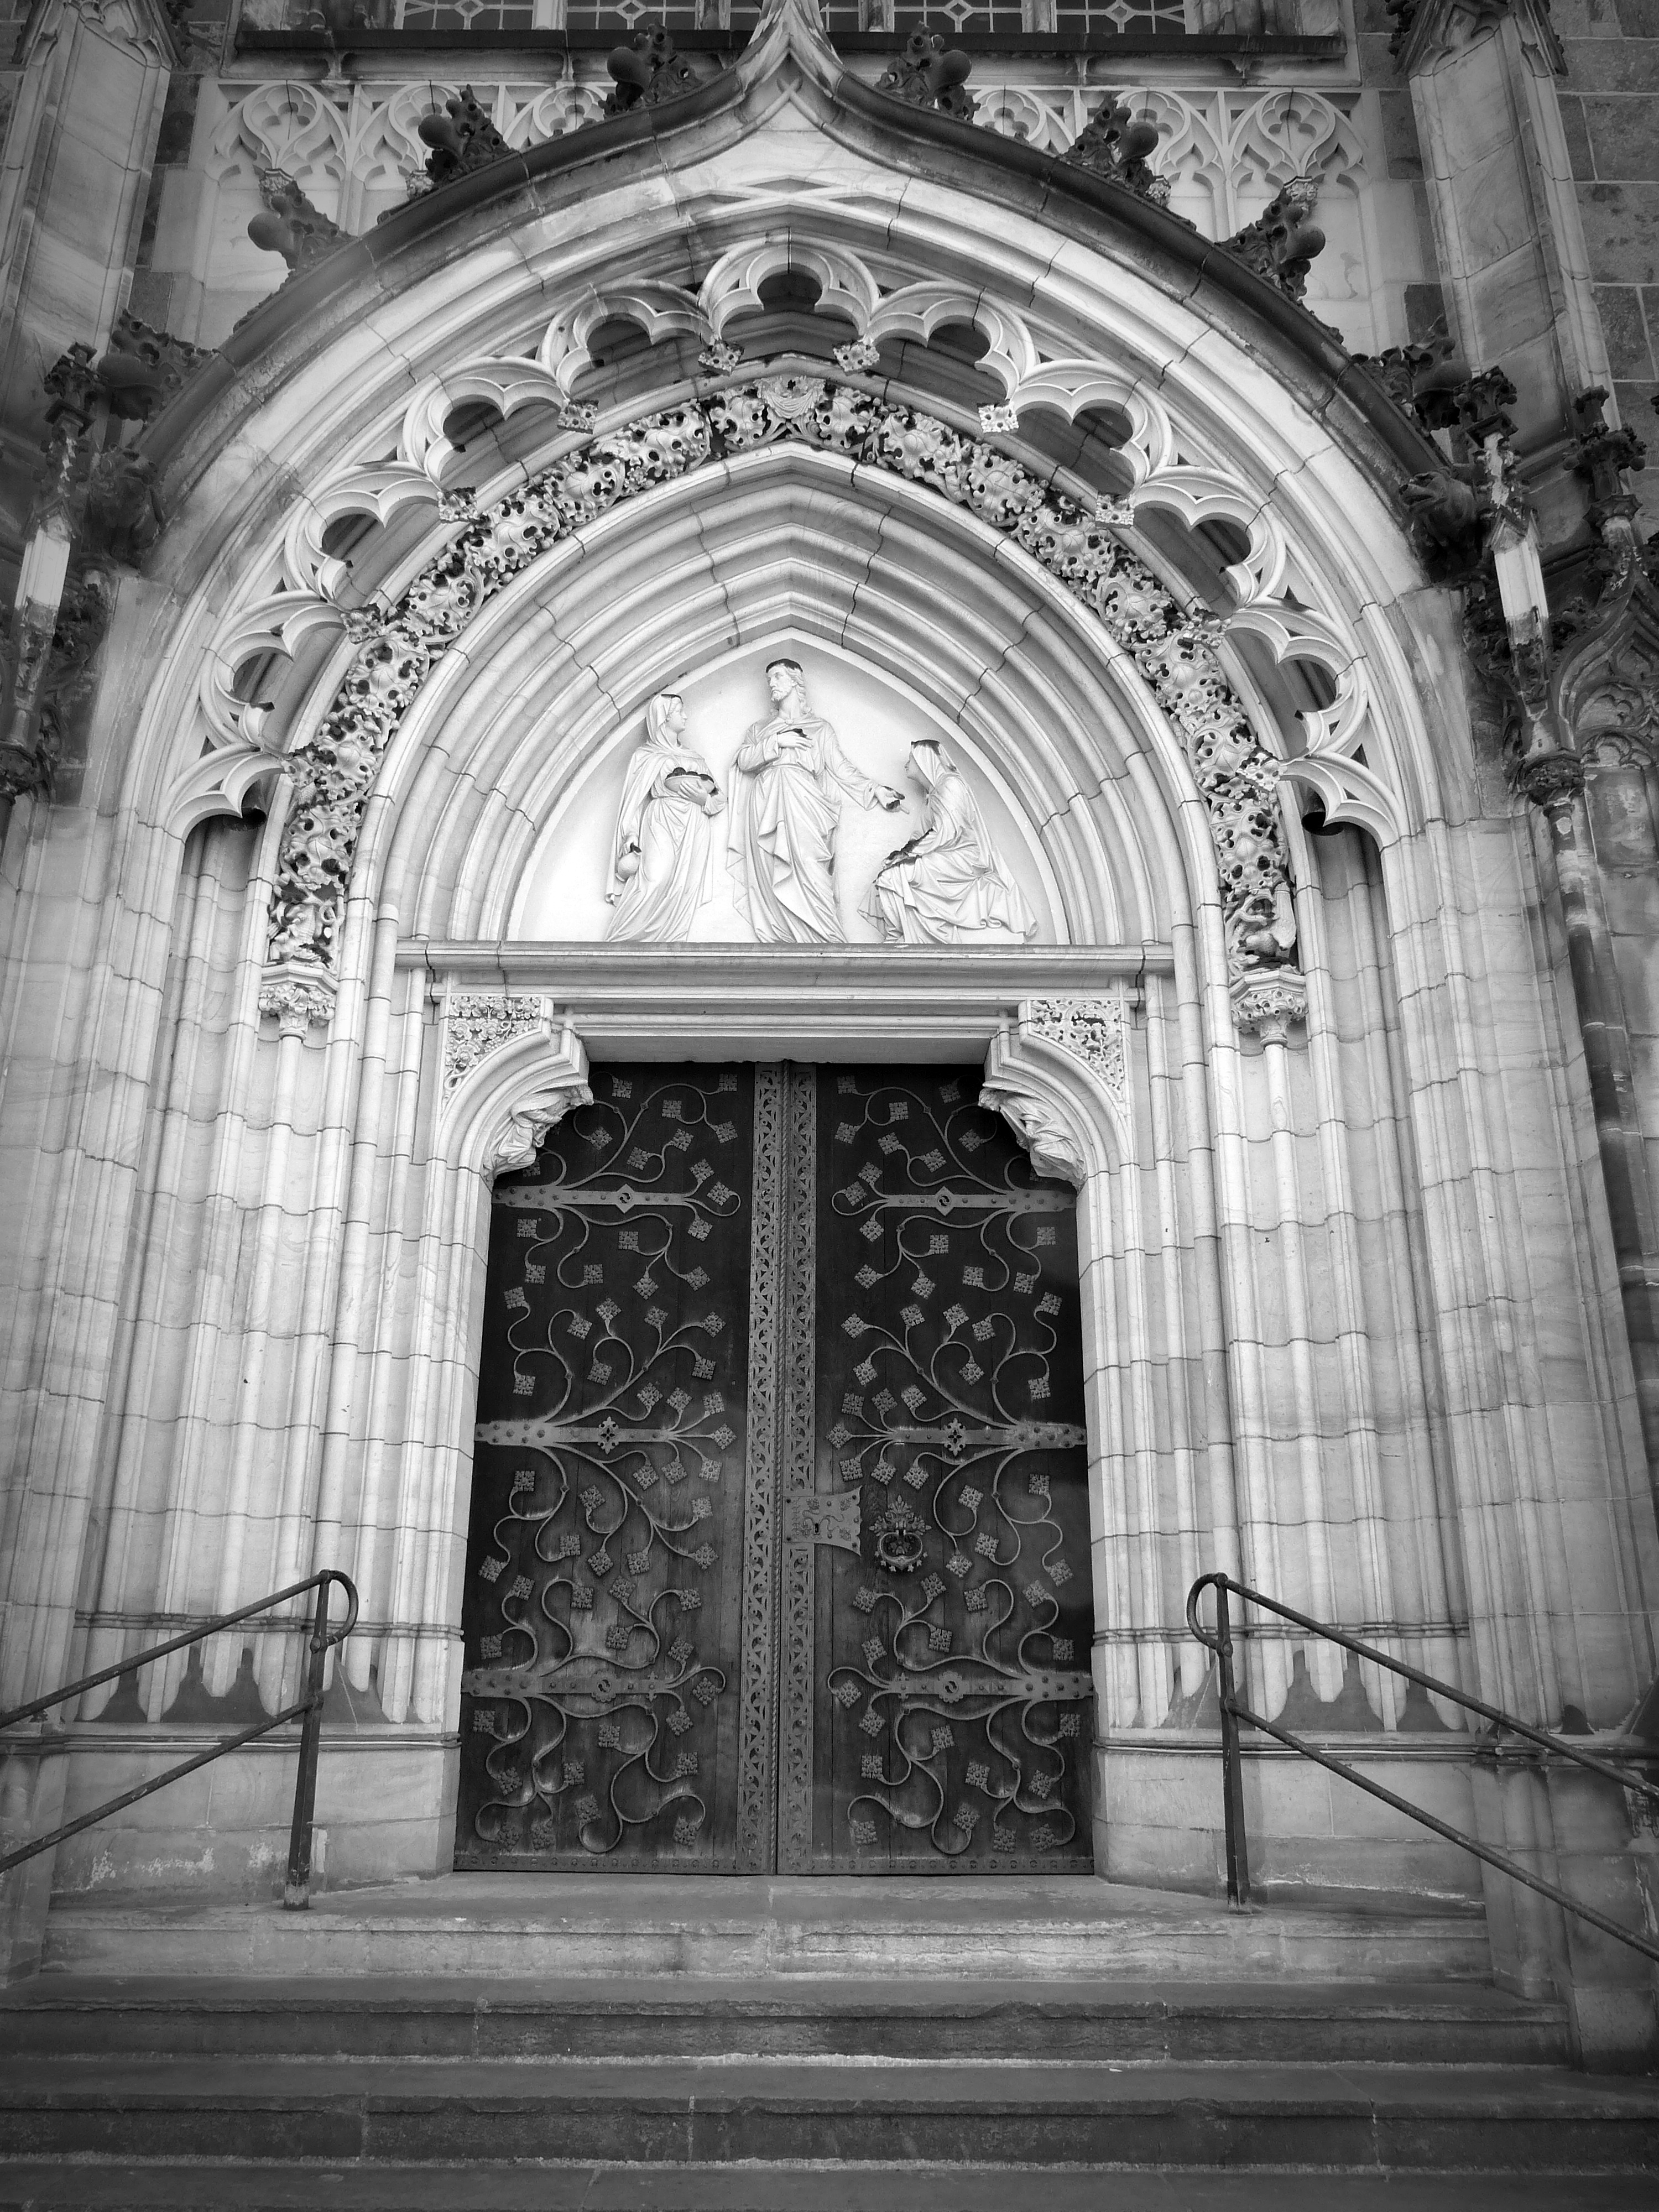
black and white, architecture, window, building, arch, church, cathedral, chapel, monochrome, gate, door, place of worship, artwork, monastery, symmetry, passage, abbey, input, old door, portal, lower saxony, gothic architecture, entrance portal, input range, church door, monochrome photography